Celtic leaf-crown

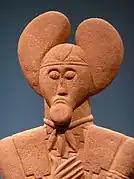
The Glauberg prince wears an asymmetrical leaf-crown.

The Celtic leaf-crown (German: ) is a motif of Celtic art from the early La Tène period. A leaf-crown is composed of two broad lobe-shaped elements. The crowns adorn the heads of anthropomorphic figures, almost always male and often bearded. The lobes have been identified with mistletoe leaves. The interpretation of this motif is doubtful, but it has been suggested to bear connotations of high status or divinity.